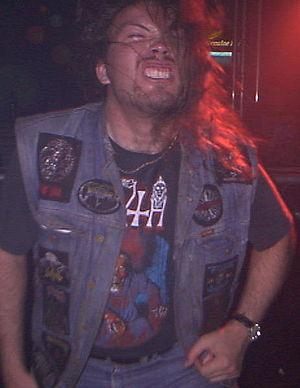
La mode heavy metal désigne l'allure vestimentaire et l'apparence physique que se donnent, au milieu des années 1970, certains des fans de la musique heavy metal, également appelés metalleux.
Une kutte, aussi appelée veste à patches, est un type de veste portée par des punks, des metalleux et des motards.
Un metalleux est une personne adhérant à la culture heavy metal en général ; musiciens et amateurs. On parle aussi de hardos ou de hardeux. Les termes anglophones metalhead et headbanger sont aussi parfois utilisés en français pour désigner les metalleux. La culture metal est une sous-culture underground.